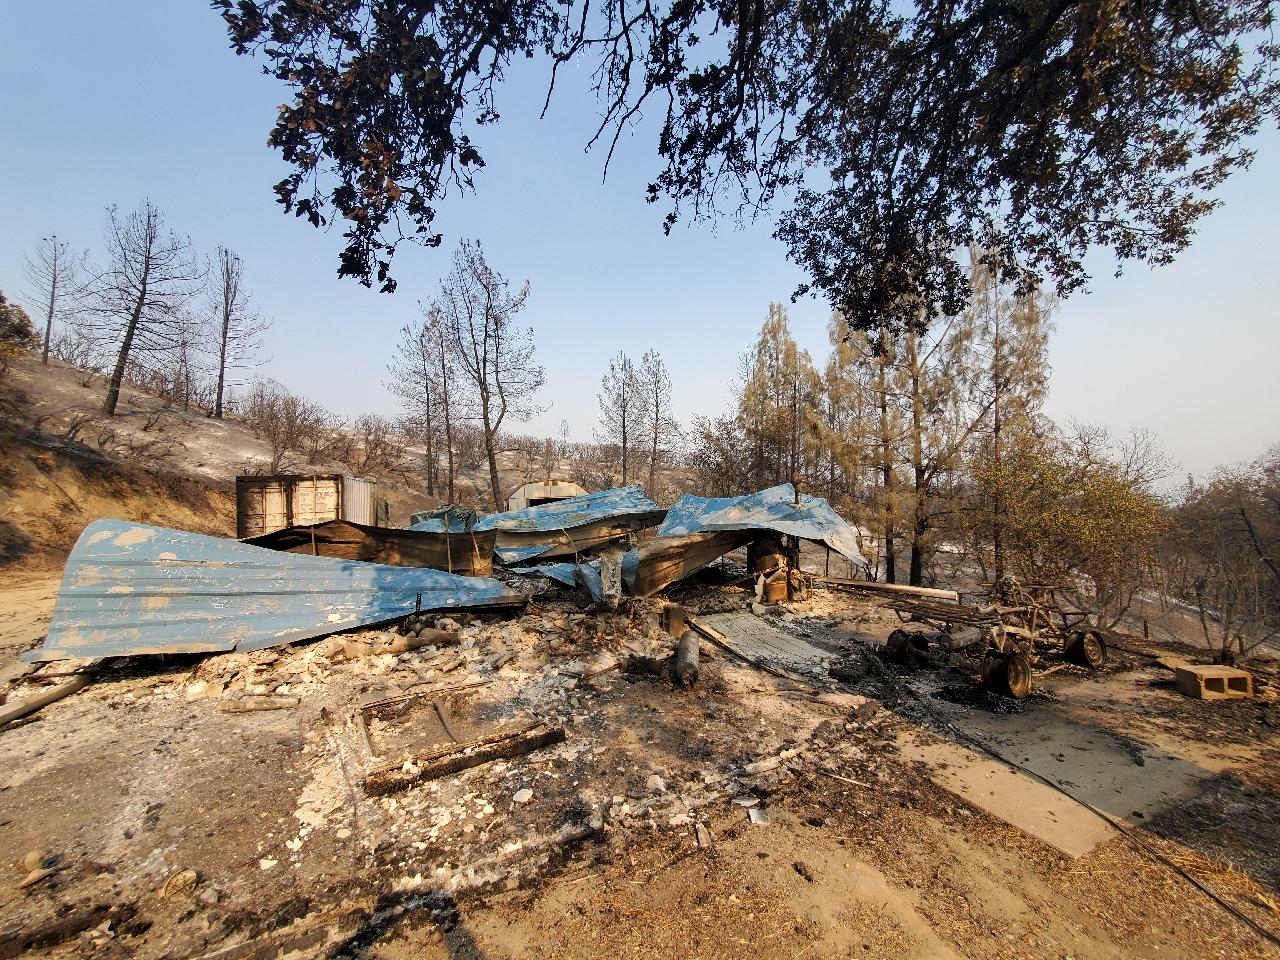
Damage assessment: destroyed